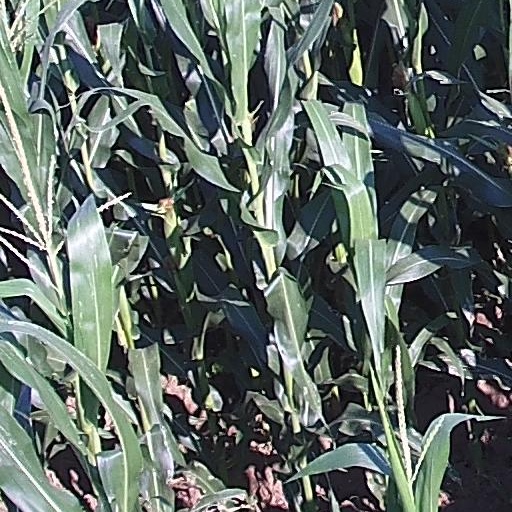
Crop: maize; corn